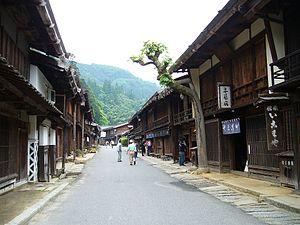
Tsumago-juku était la quarante-deuxième des soixante-neuf stations du Nakasendō. Ce relais est situé à Nagiso, dans la préfecture de Nagano, au Japon. On lui a rendu l'aspect qui était le sien en tant que shukuba, pendant l'ère Edo, et l'endroit connaît maintenant un certain succès en tant que destination touristique.